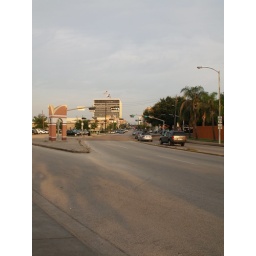
Houston Texas walking around the Old Montrose neighborhood down Westheimer street 2010 Building Streets Signs Vintage